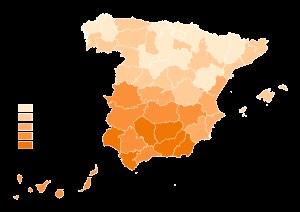
La crise économique espagnole est liée à la crise économique mondiale et à la crise de la dette dans la zone euro. L’Espagne est, avec la Grèce, Chypre, l’Irlande et le Portugal, un des principaux pays européens touchés par cette crise.